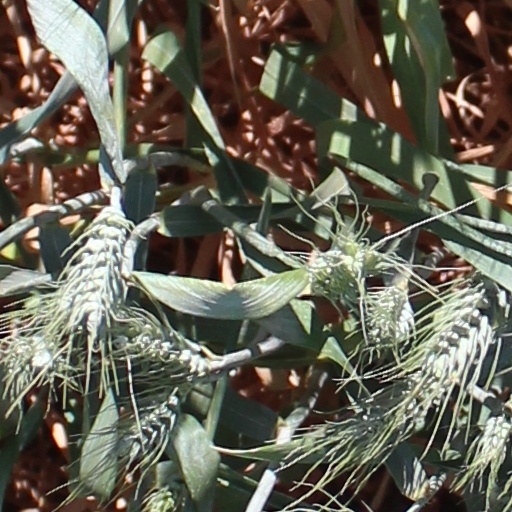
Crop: wheat